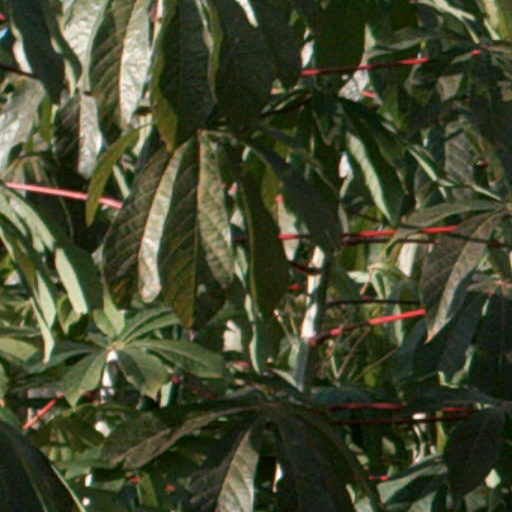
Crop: cassava